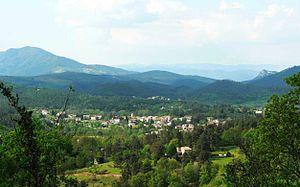
Vue de Gagnières, Dep. Gard, France Description Vue generale de Gagnières, Dep. Gard, France Date23 April 2007SourcePhoto pris depuis le chemin de La Pignatelle à la ruine du chateau de CastillonAuthorLeo Kowald, Gelsenkirchen et Gagnières, 124 rue de la cave coopérative Vue generale de Gagnières, Dep. Gard, France
Le canton de Bessèges est une ancienne division administrative du département du Gard, dans l'arrondissement d'Alès.
Gagnières est une commune française située dans le département du Gard en région Occitanie, à la limite de l’Ardèche. De nos jours, Gagnières est un village principalement tourné vers le tourisme vert. Cette commune est connue pour son Centre Chrétien.